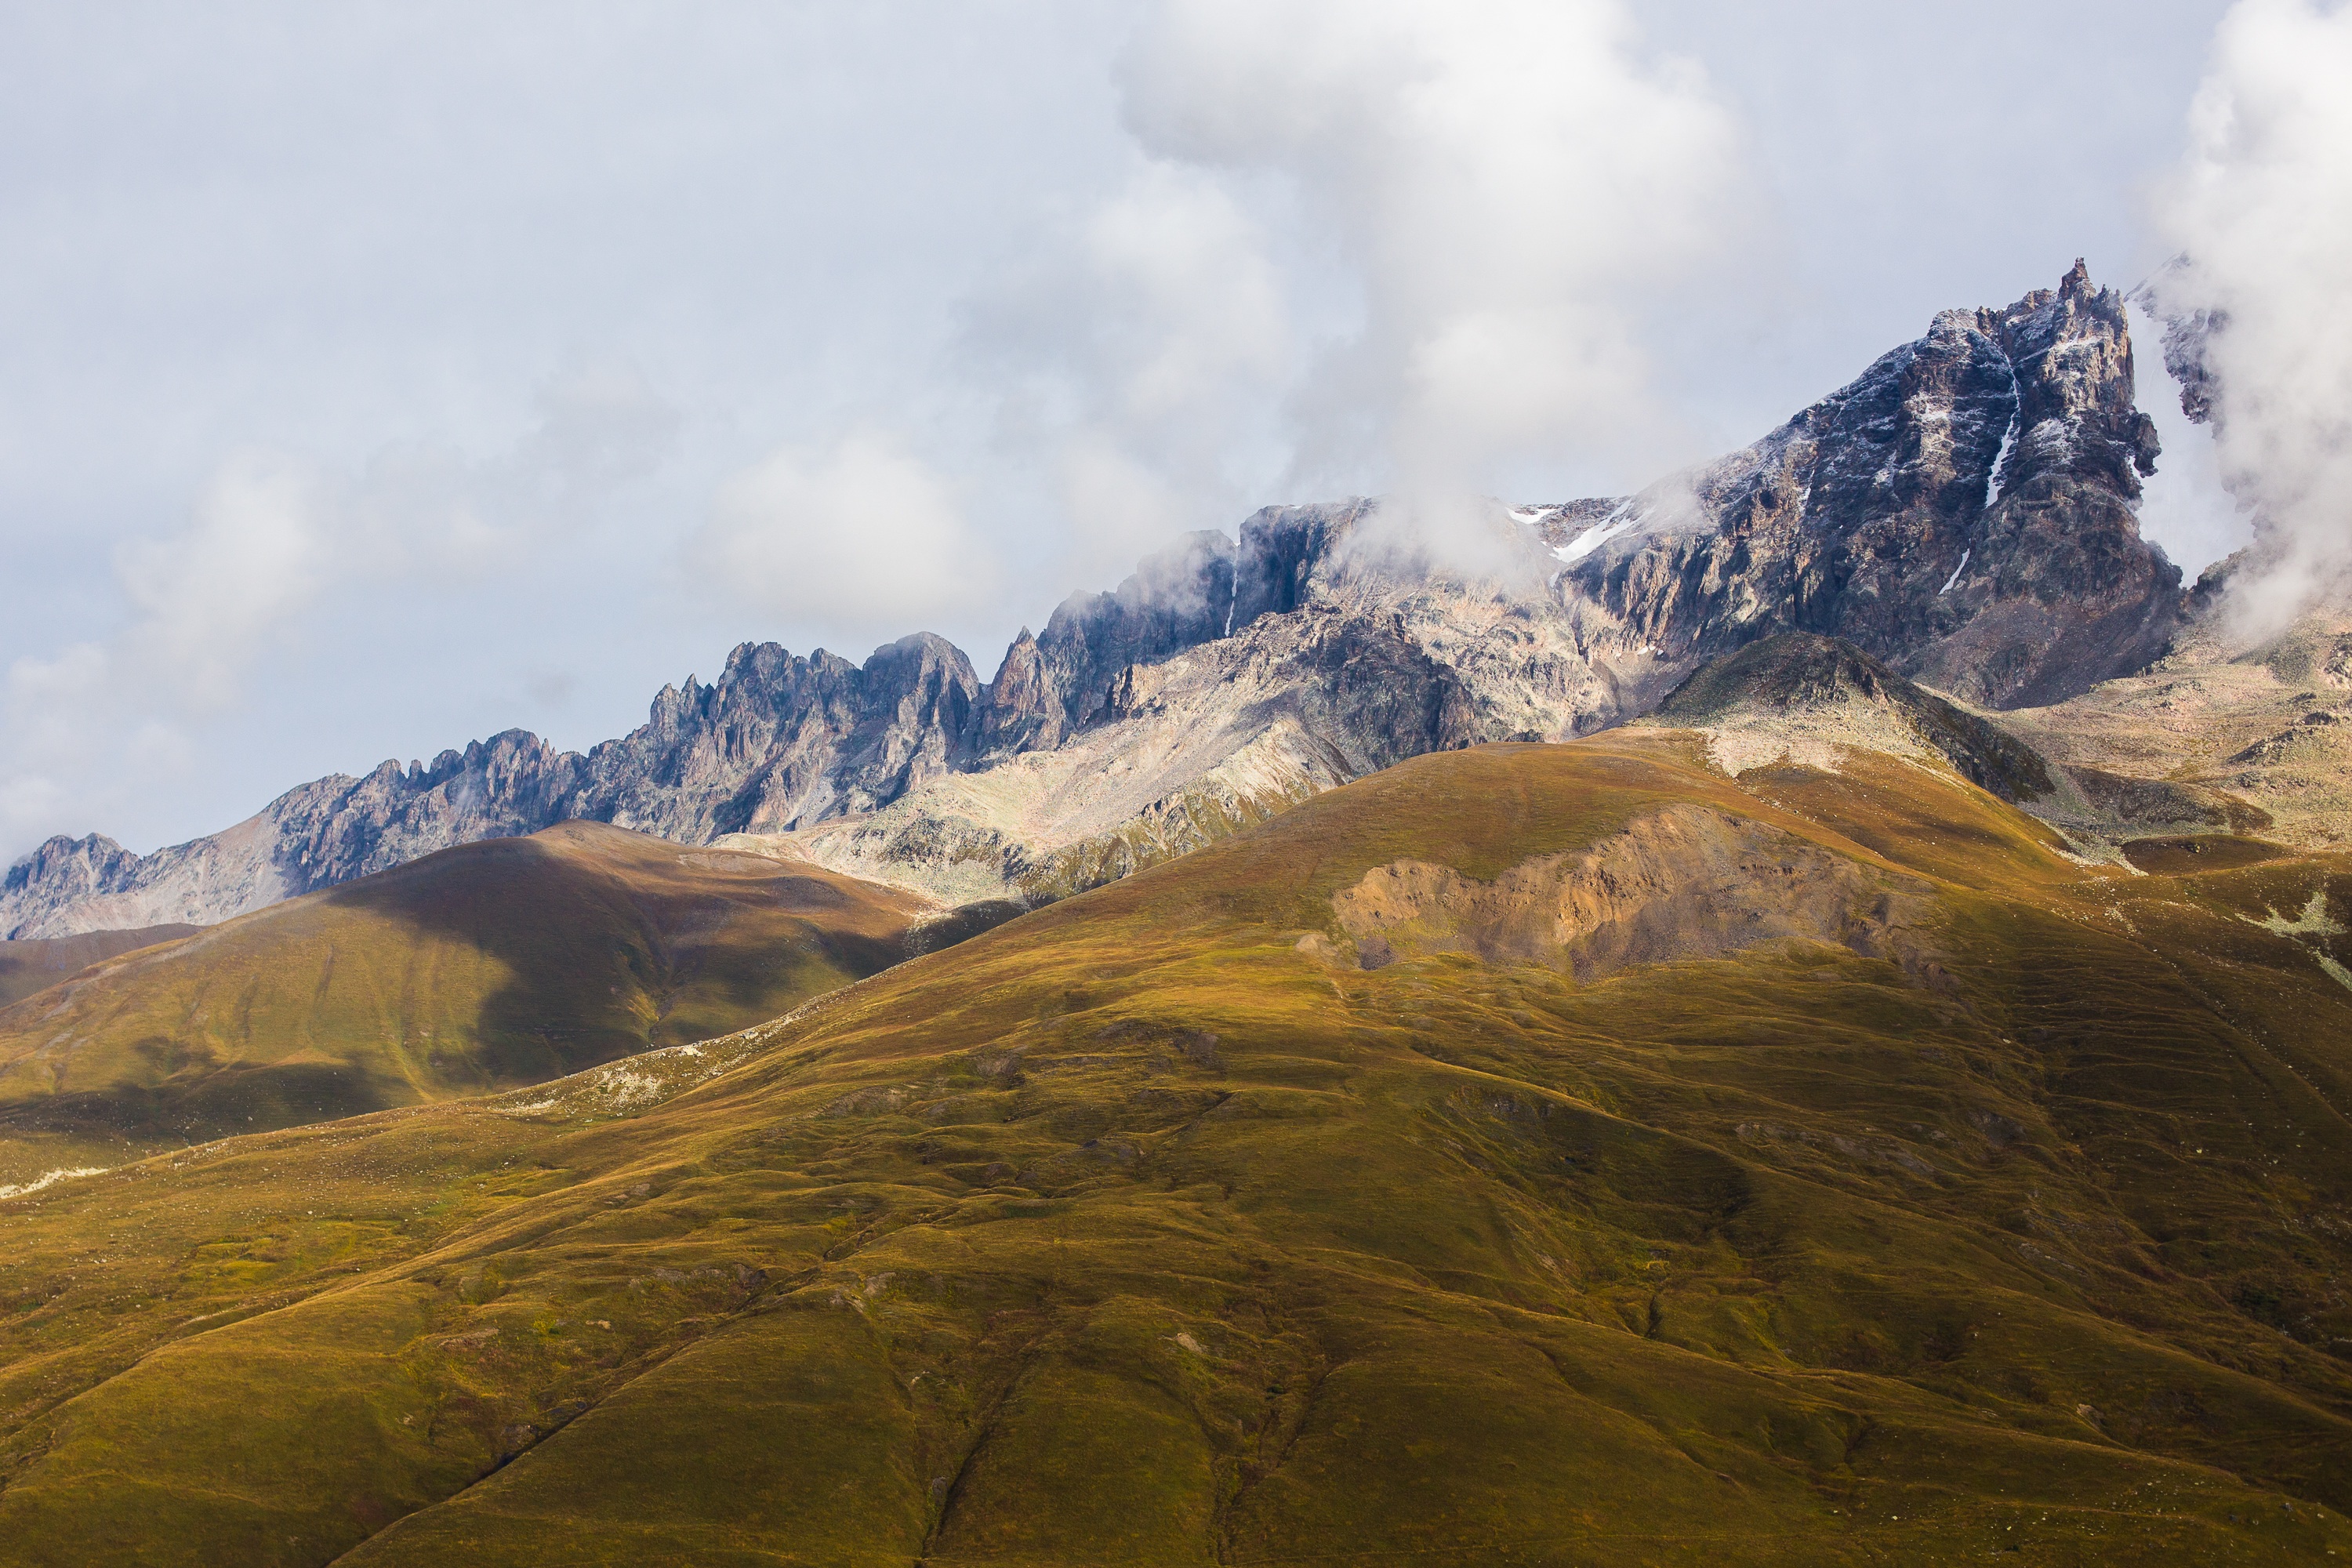
landscape, nature, wilderness, mountain, cloud, hill, peak, valley, mountain range, highland, ridge, summit, alps, plateau, fell, landform, mountain pass, geographical feature, mountainous landforms